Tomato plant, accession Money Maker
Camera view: vertical (180 deg); turntable rotation: 330 degrees
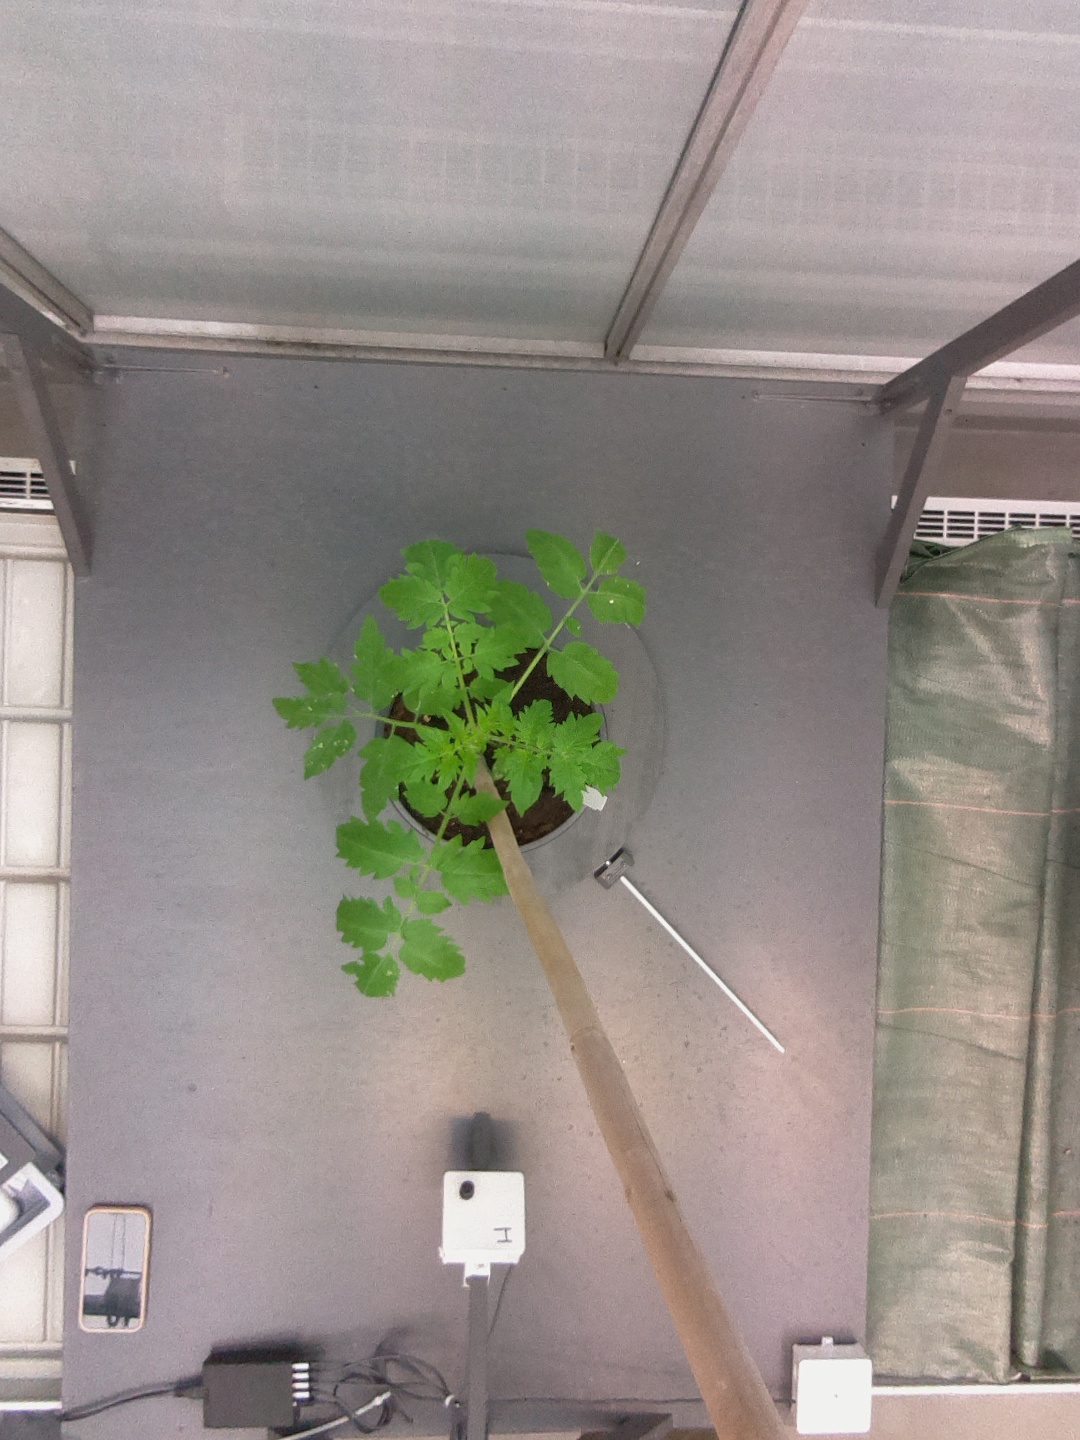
BBCH growth stage 13: 6 of true leaves visible